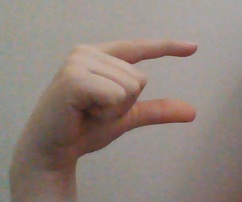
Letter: dal